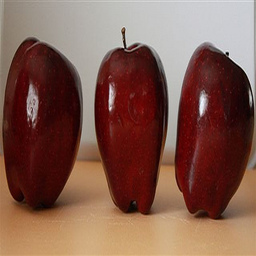
Label: Apple